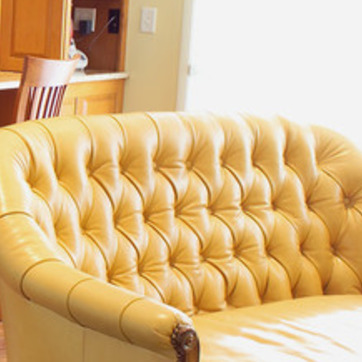
Material: leather